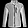
Label: Coat